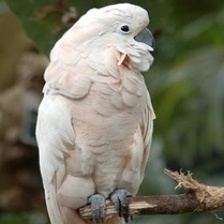
Species: COCKATOO
Scientific name: CACATUIDAE
ImageNet parent category: sulphur-crested_cockatoo